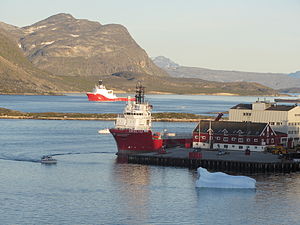
Nuuk / Uddannelsesinstitutioner / Videregående uddannelser
Havnen i Nuuk
Nuuk er hovedstaden i Grønland, som er et selvstyrende territorium i Kongeriget Danmark. Nuuk er Grønlands største by med 17.848 indbyggere. Byen er grundlagt i 1728 af den dansk-norske præst, Hans Egede, der blev sendt til Grønland af den danske konge for at finde nordboerne. Imidlertid var nordboerne ikke længere i Grønland. Hans Egede mødte i stedet de grønlandske inuit, der havde haft bopladser i Nuuk-området i århundreder.